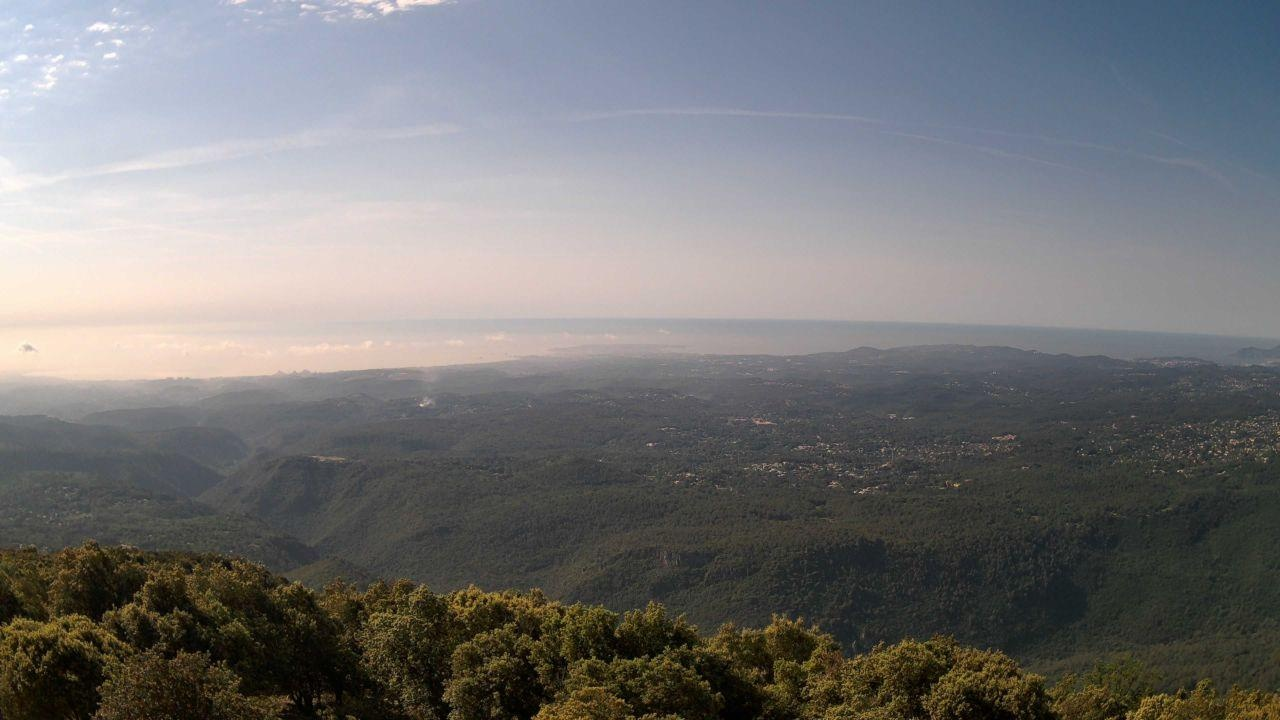
Fire: no
Smoke: no